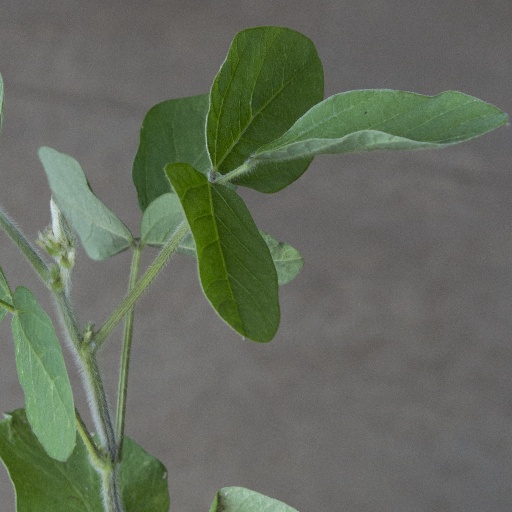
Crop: soybean